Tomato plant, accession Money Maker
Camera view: horizontal (90 deg, fisheye); turntable rotation: 90 degrees
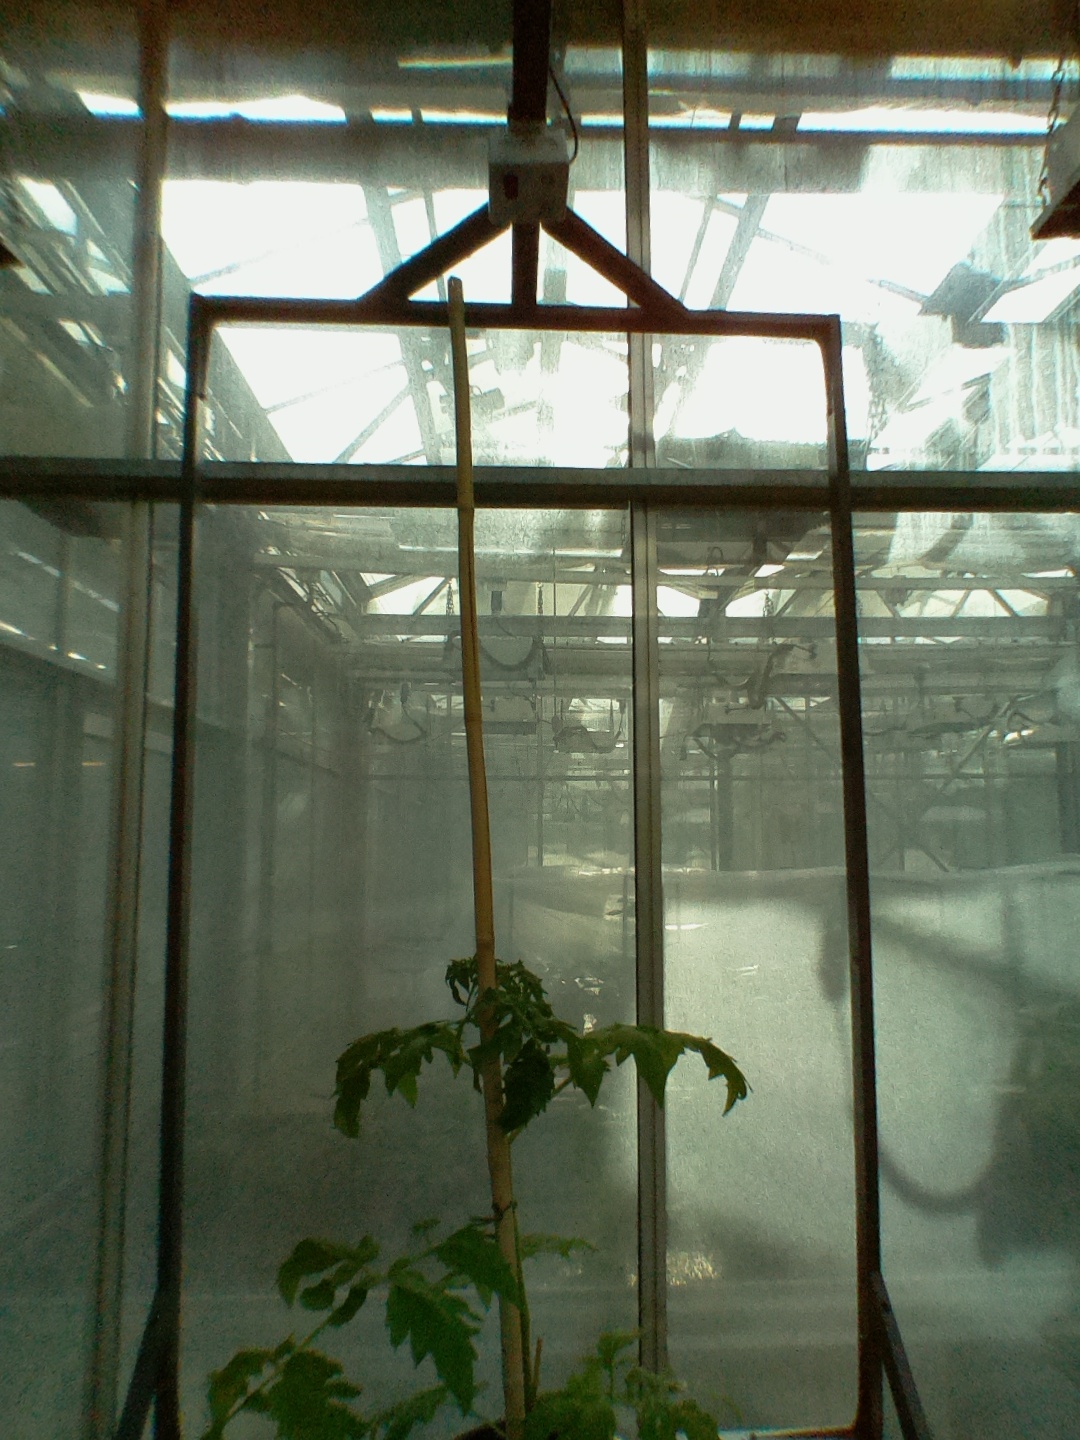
BBCH growth stage 14: 8 of true leaves visible